Bagdad (film)

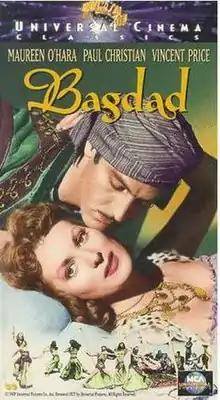

Bagdad is a 1949 Technicolor American adventure film directed by Charles Lamont starring Maureen O'Hara, Paul Hubschmid (billed as "Paul Christian"), and Vincent Price. O'Hara called it "a 'tits and sand' picture...one of the films that I point to as part of my decorative years but audiences love them."